Chumar

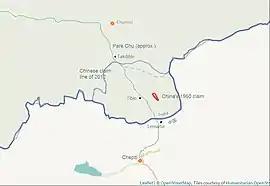
Map 3: Chinese and Indian claim lines in the Chumar Sector in 2012

By the time of Indian independence in 1947, the Indians appear to have conceded part of the valley of Chepzilung to the Tibetans. When independent India defined its boundaries in 1954, it also withdrew from the Panglung river east of Chepzi, and set the watershed ridge as the boundary. On the Pare Chu river itself, the Indian-defined border is five miles south of Chumar, which is approximately two miles north of Chepzi. This allows the Tibetan graziers unrestricted access to both the tributary rivers of Pare Chu at Chepzi.